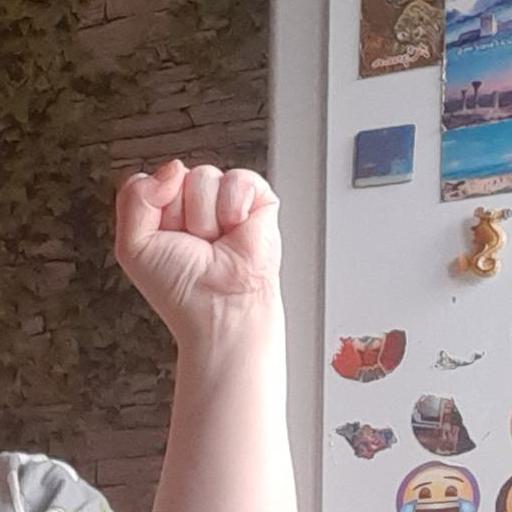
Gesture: fist